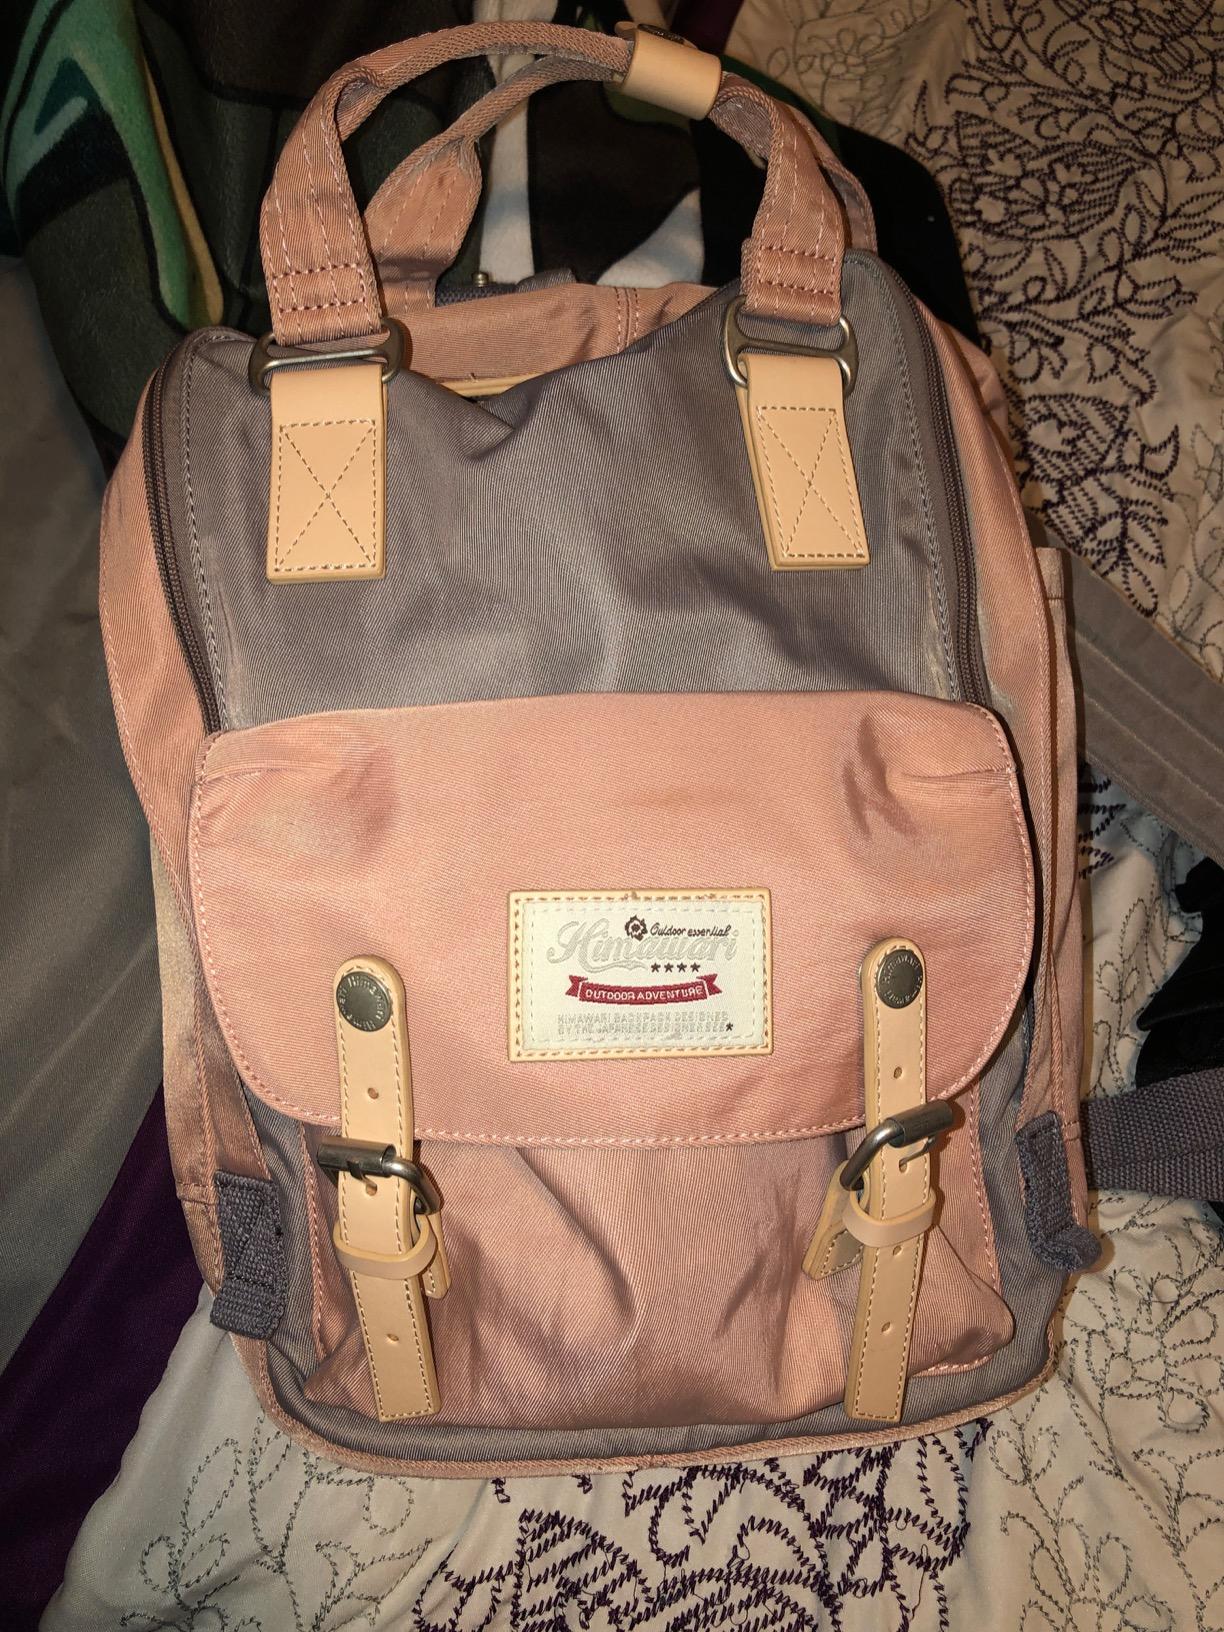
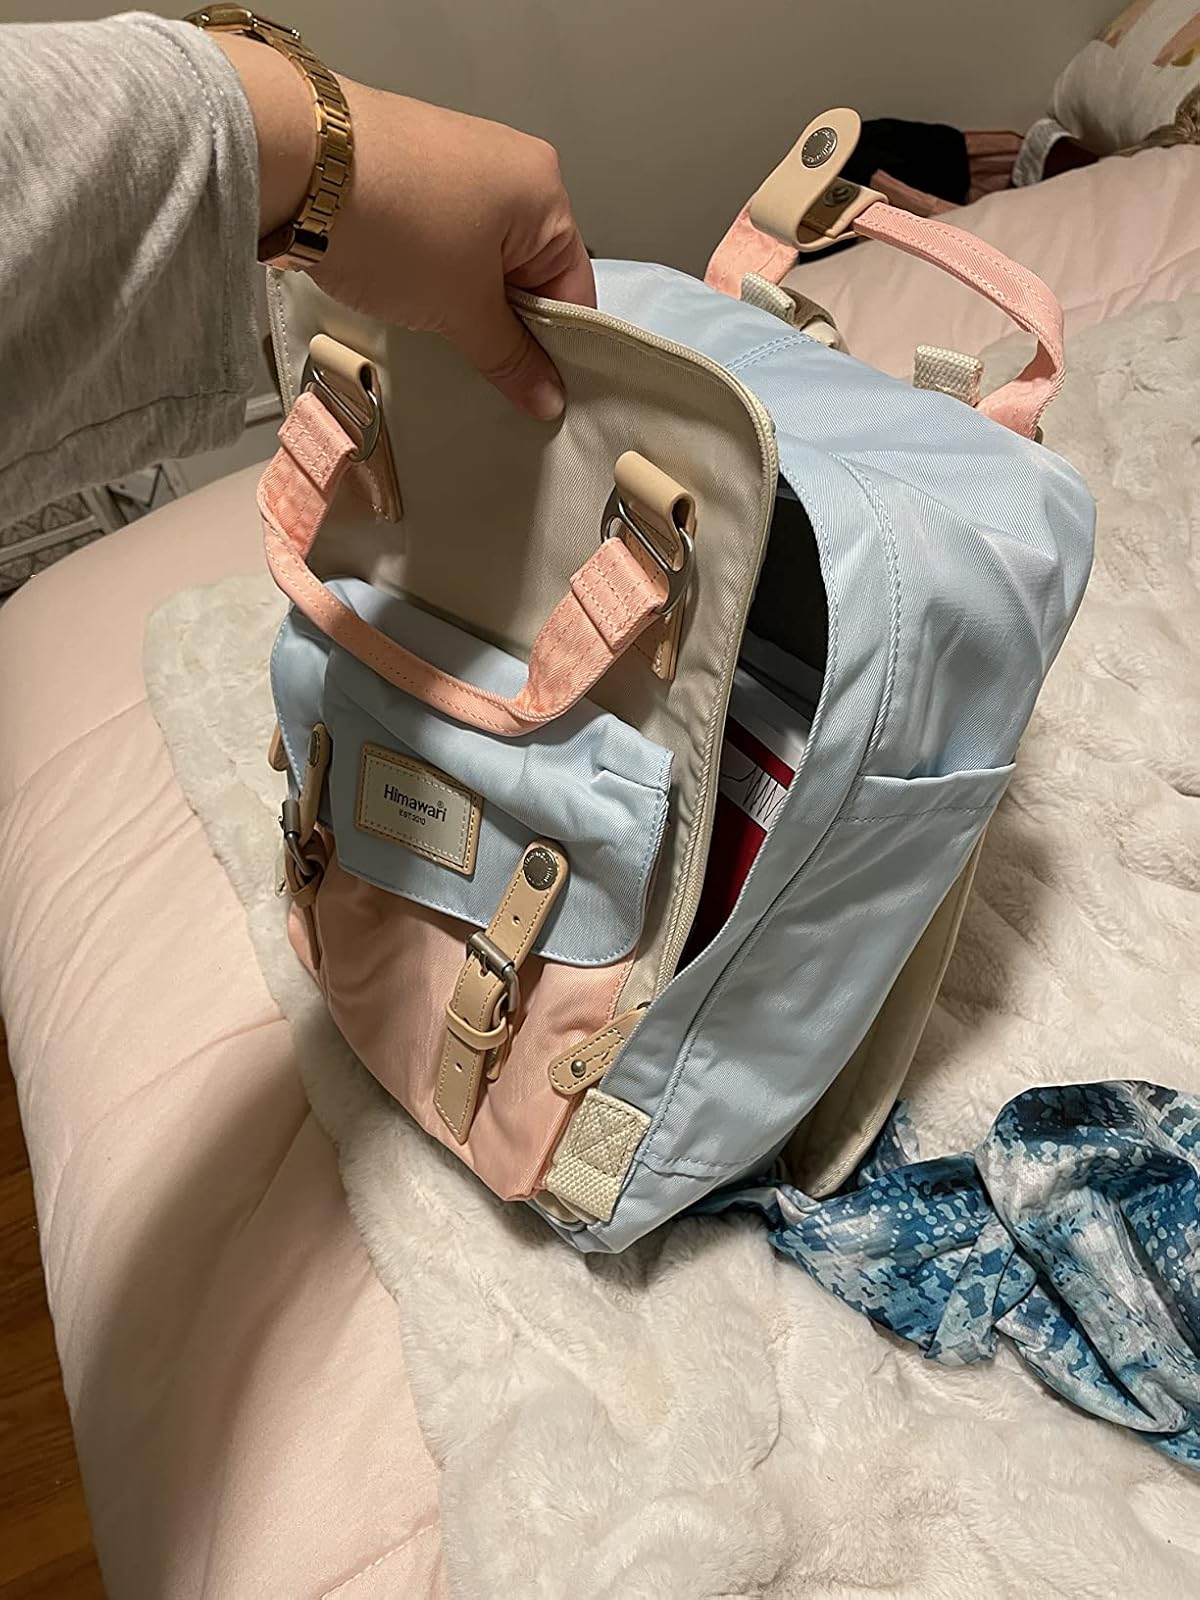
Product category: bag
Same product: no